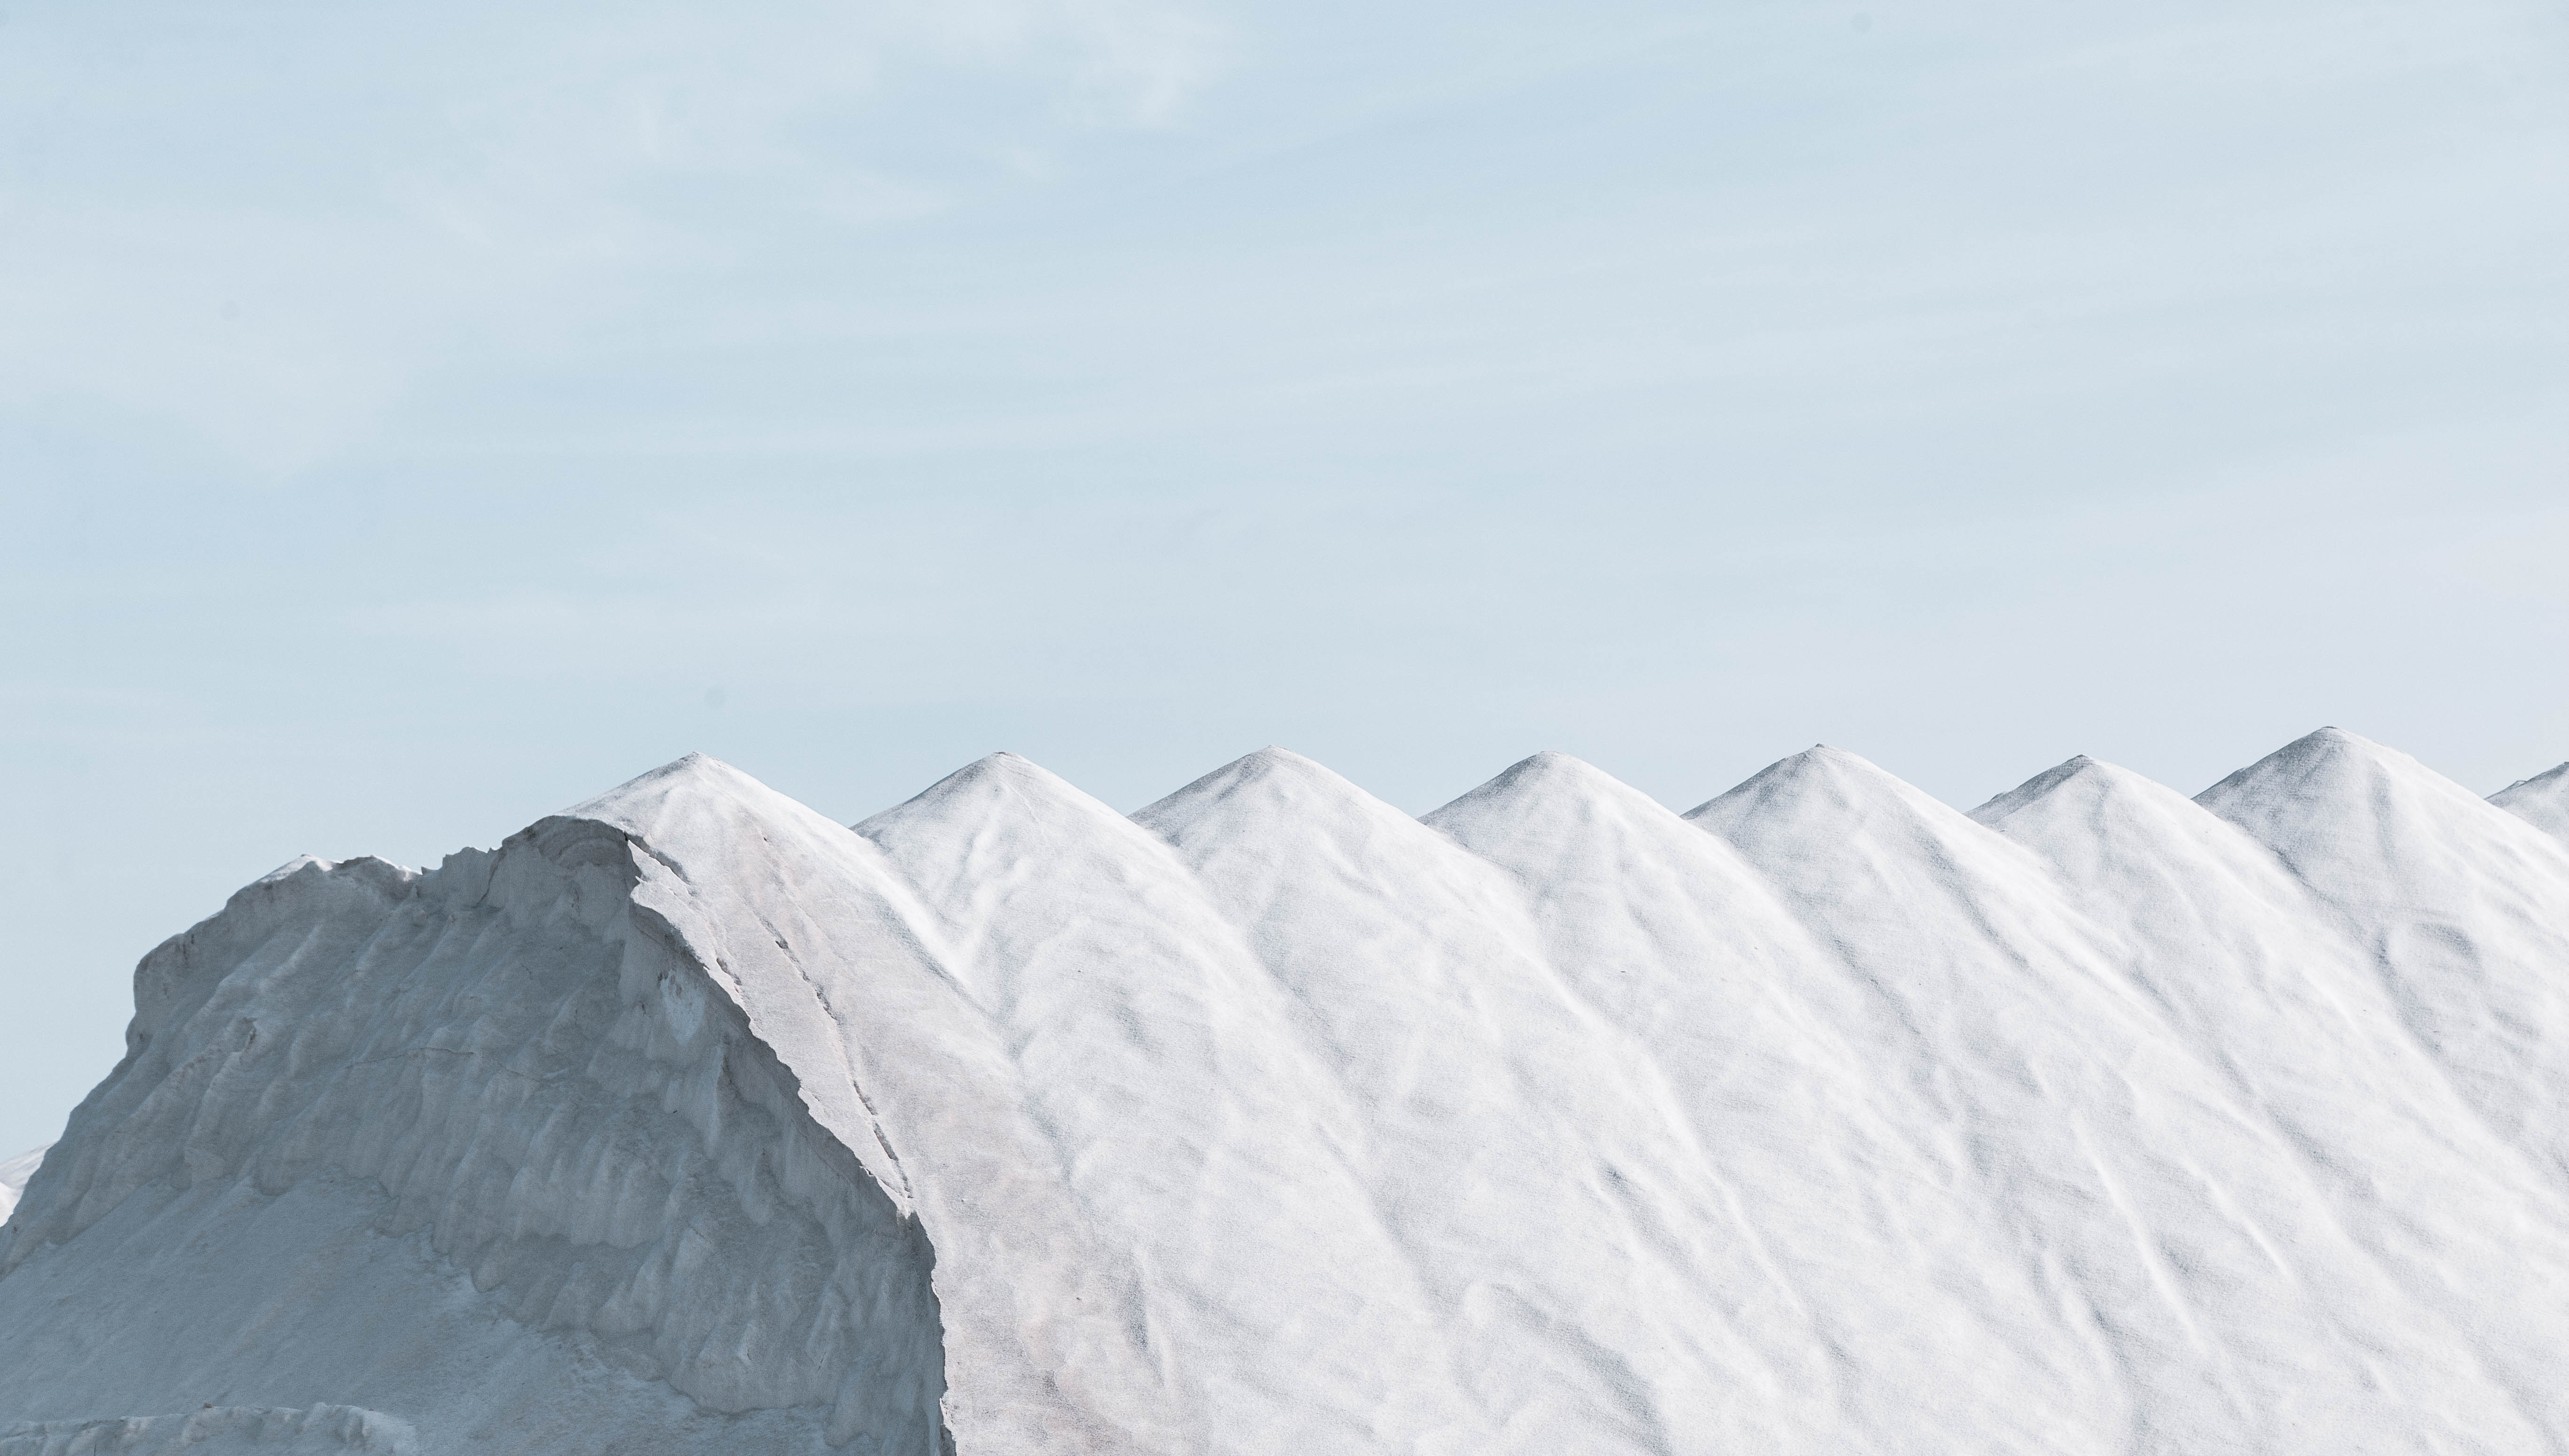
mountain, snow, ice, salt, arctic, material, iceberg, arctic ocean, geological phenomenon, salt mound